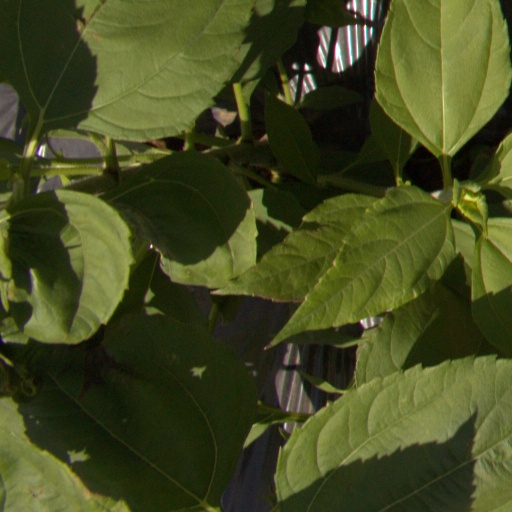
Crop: Jerusalem artichoke